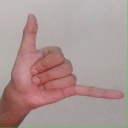
अक्षर: द